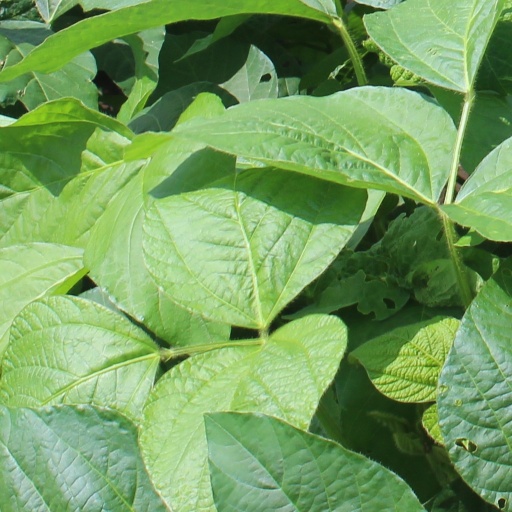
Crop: soybean